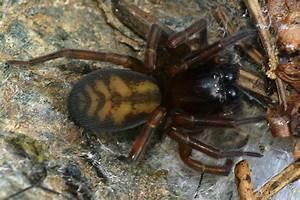
spider